Tyler Harper

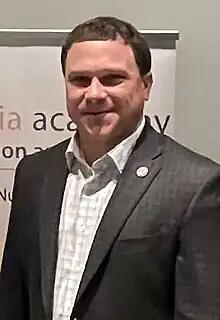
Harper in 2023

Tyler Harper (born April 19, 1986) is an American politician who serves as the Agriculture Commissioner of Georgia since 2023. He previously served in the Georgia State Senate representing the 7th district from 2013 to 2023.